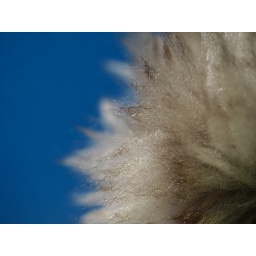
The fuzz ball thingy from the hat in the picture right before this one.